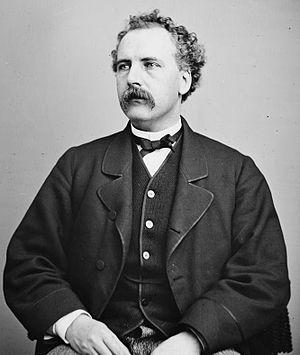
George Henry Boker, né le 6 octobre 1823 à Philadelphie et mort le 2 janvier 1890 à Philadelphie, est un écrivain américain. Il est considéré, avec Henry Wadsworth Longfellow, comme l'un des premiers écrivains américains à composer des sonnets.